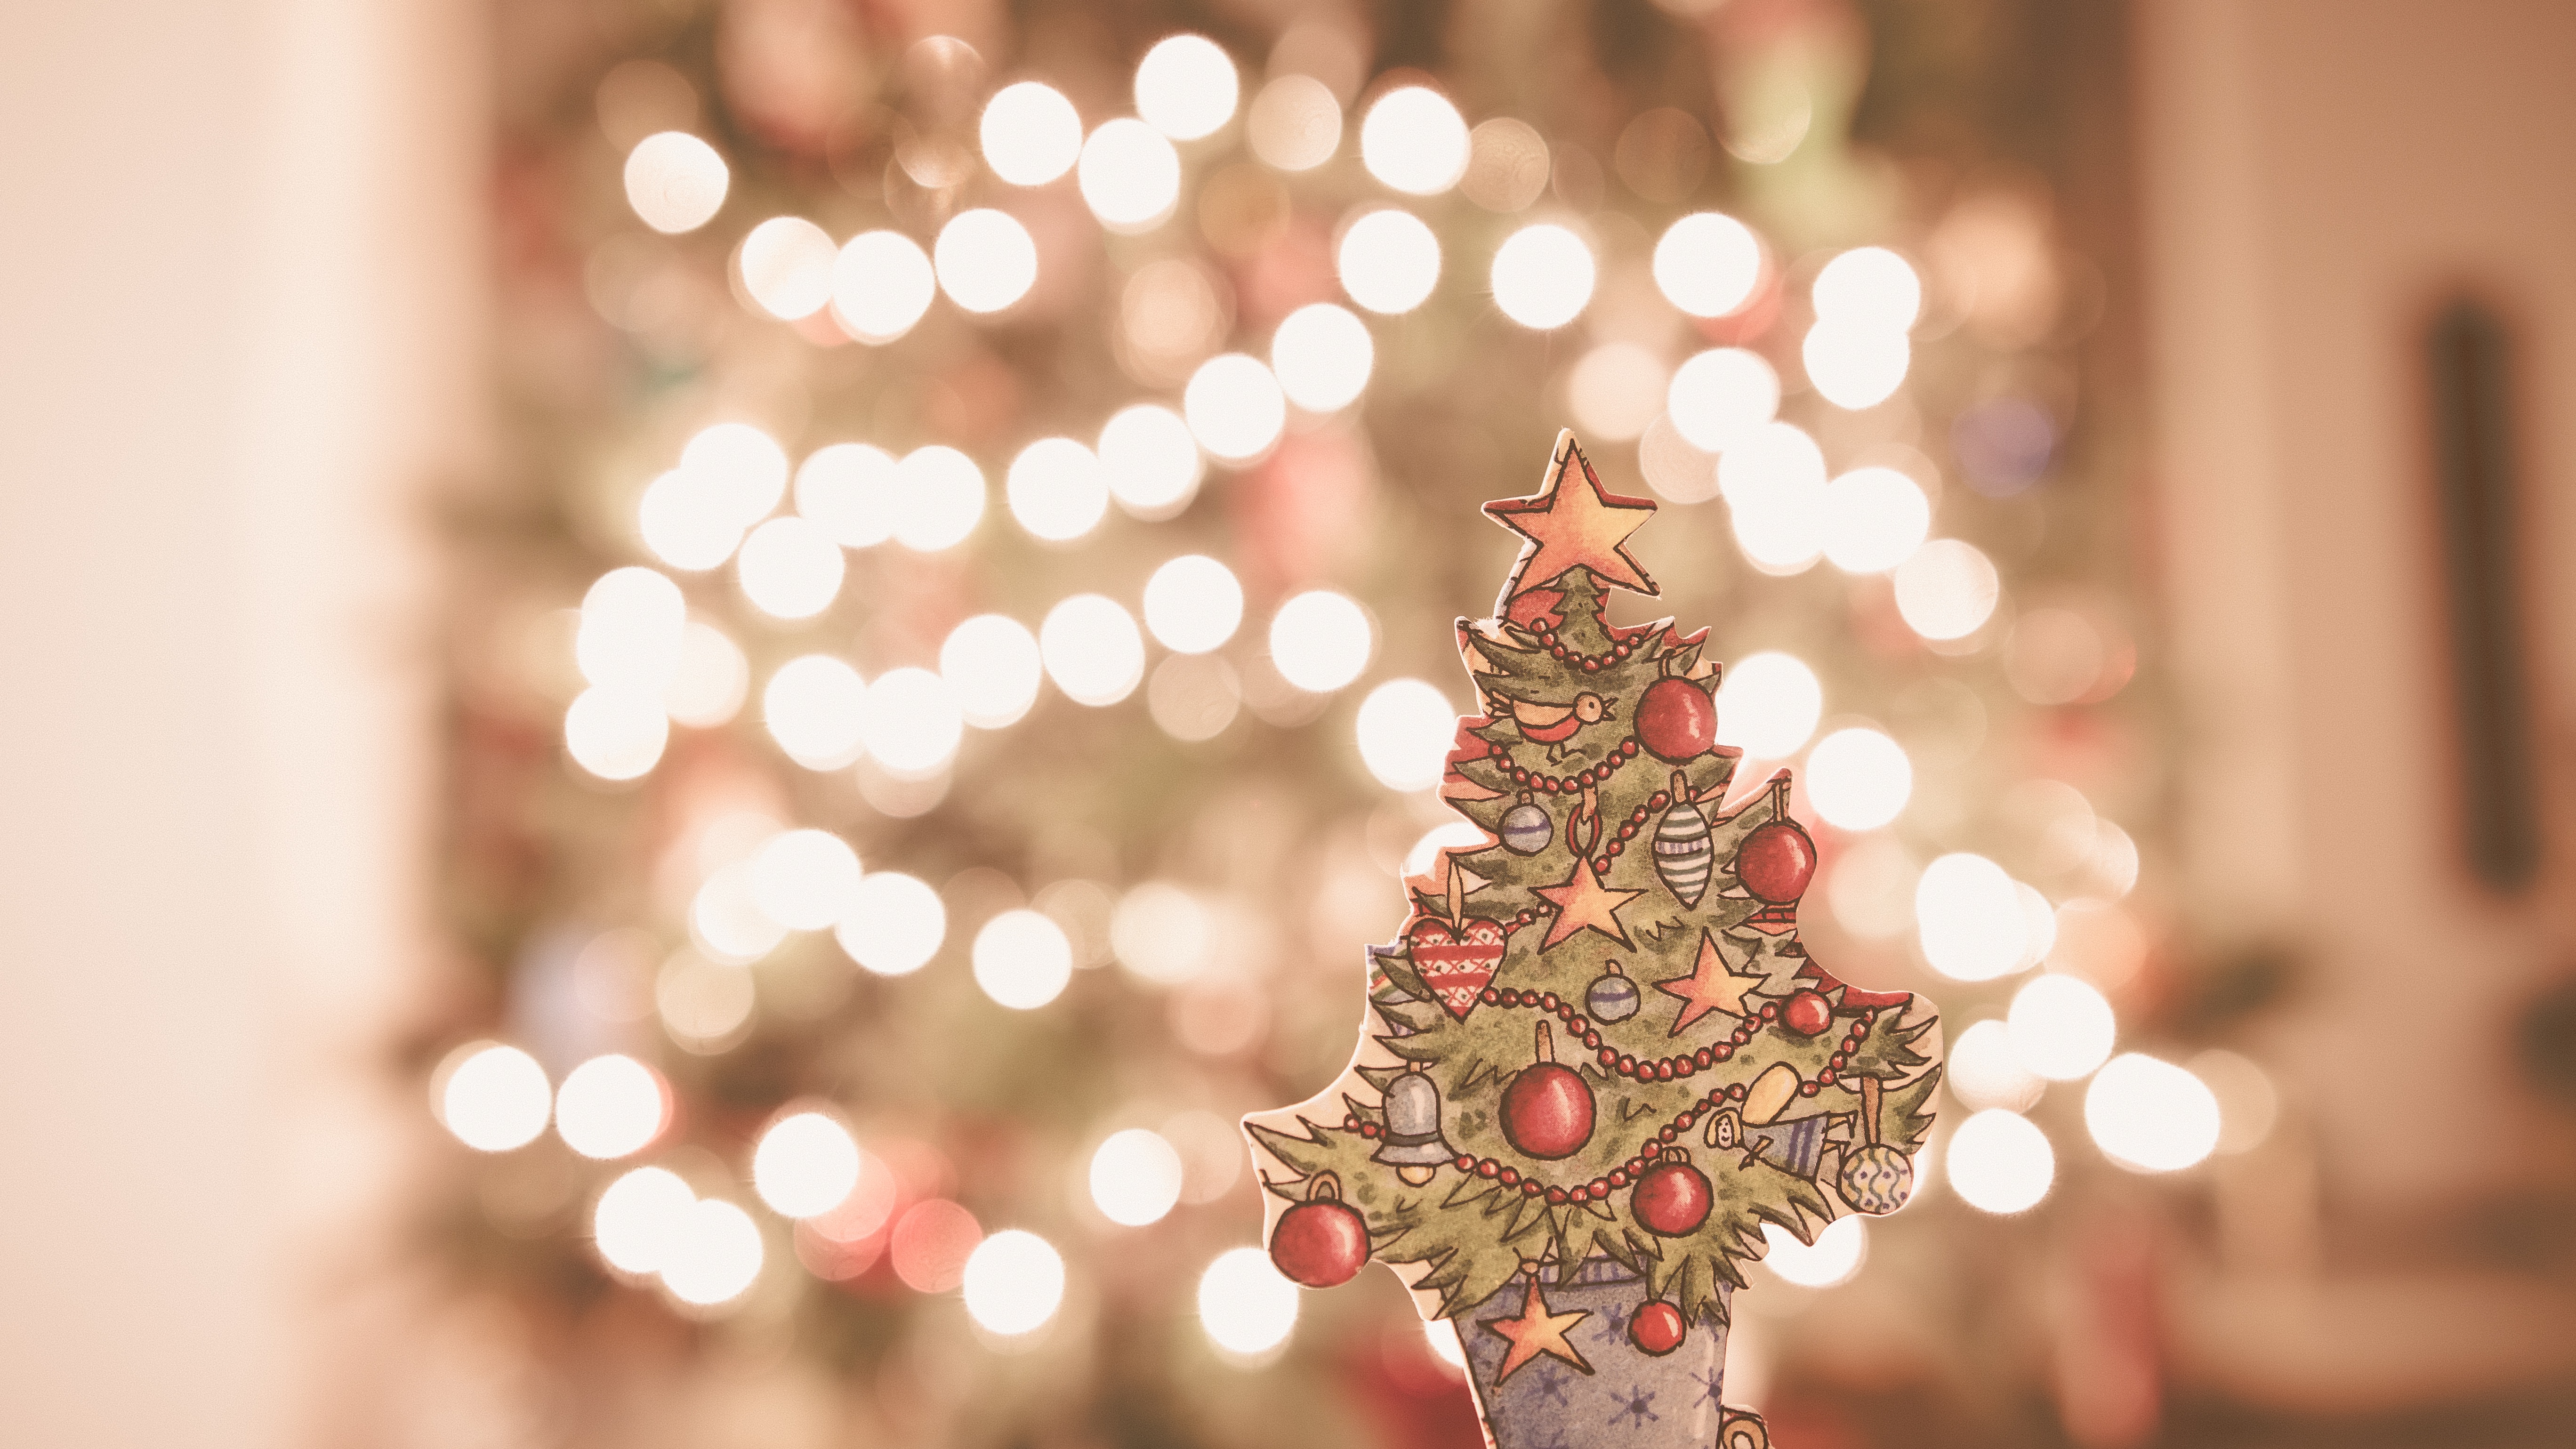
tree, branch, flower, petal, holiday, pink, christmas, lighting, decor, christmas tree, christmas decoration